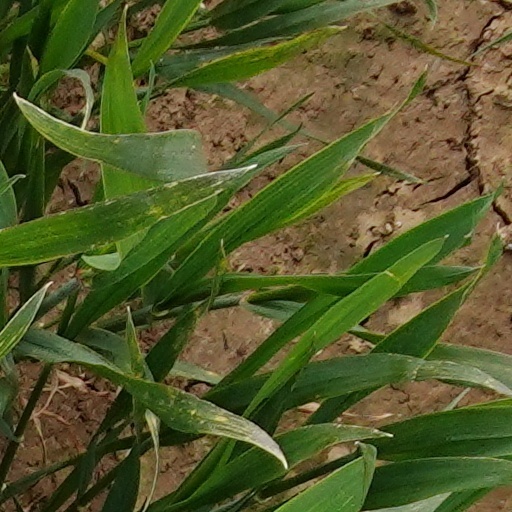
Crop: wheat